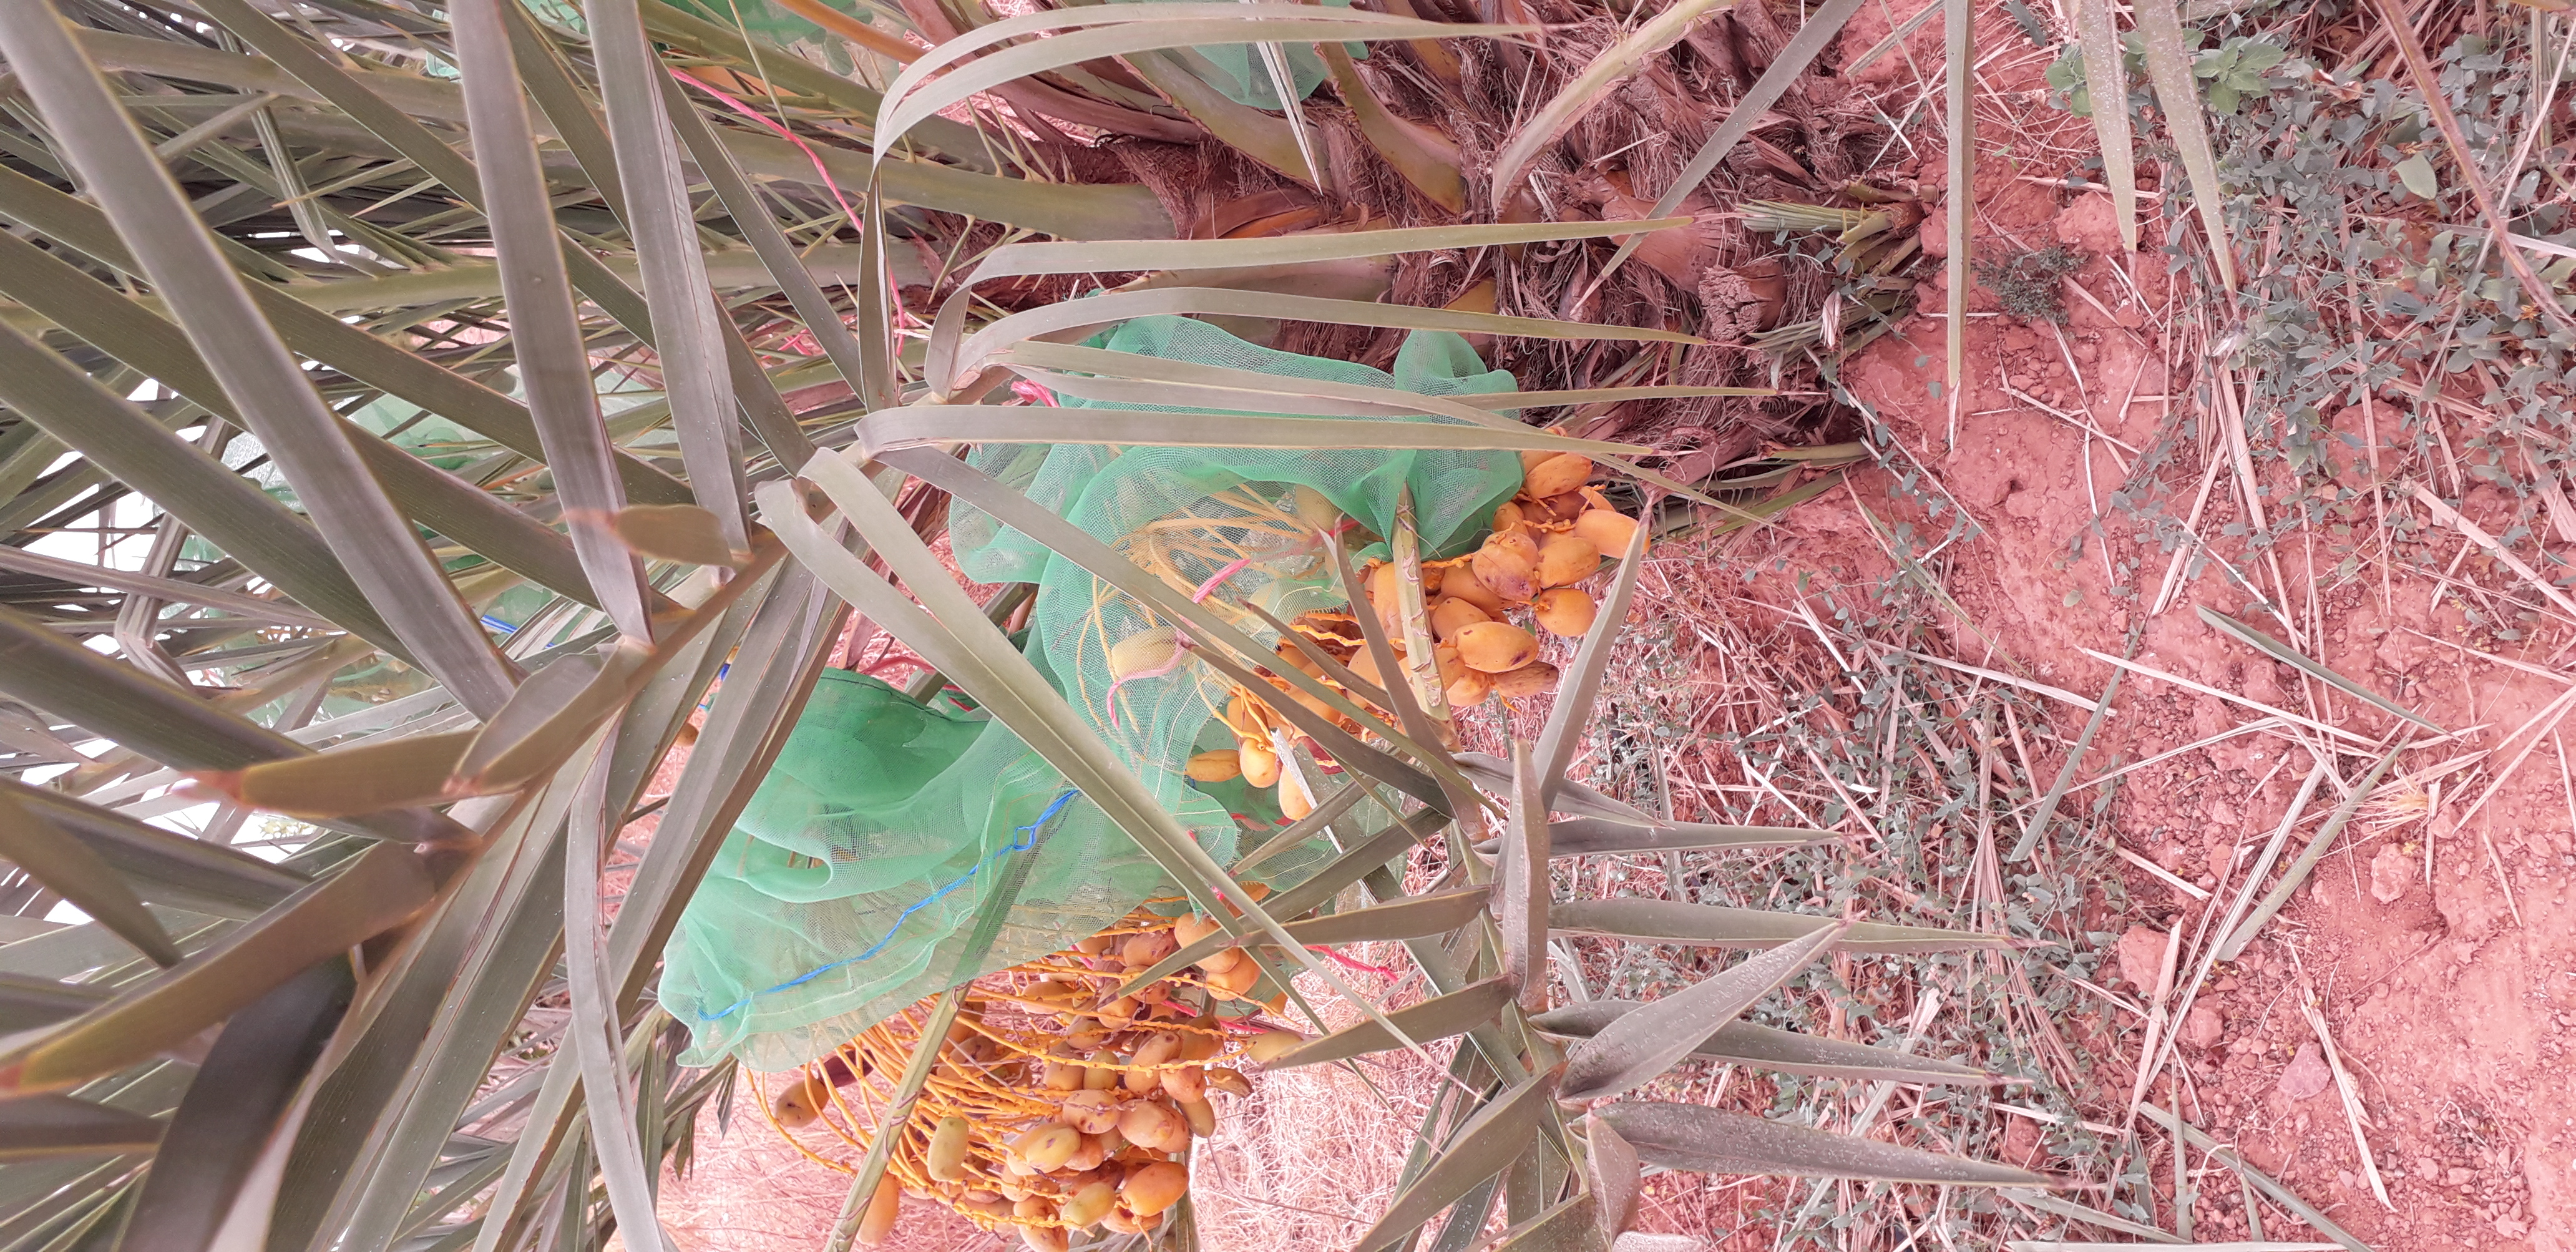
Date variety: Boumajhoul